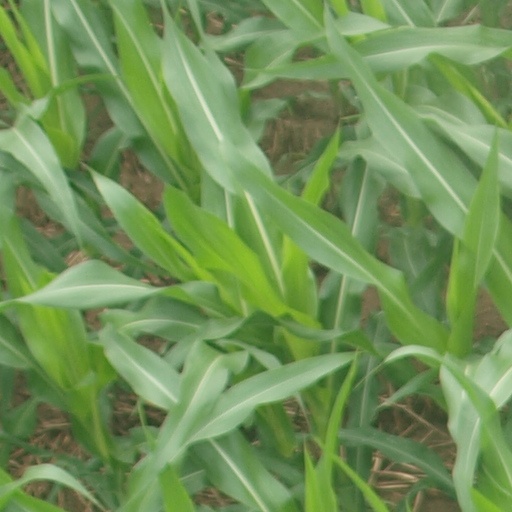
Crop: maize; corn